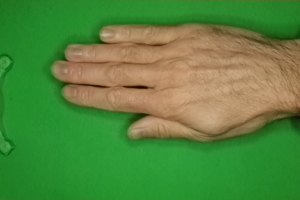
Label: paper